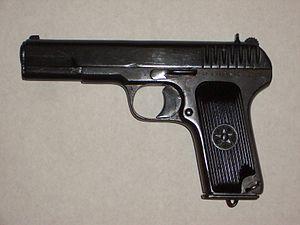
L'armée égyptienne est l'ensemble des forces militaires terrestres de l'Égypte, l'une des quatre branches des Forces armées égyptiennes.